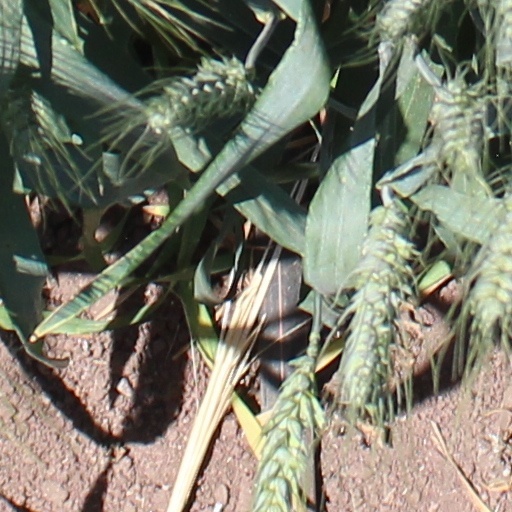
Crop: wheat